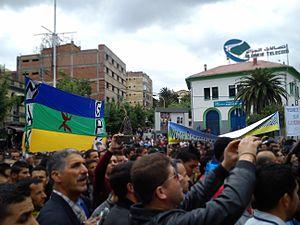
Marche du Mouvement pour l'Autodétermination de la Kabylie le 27 avril 2014 contre la répression de la marche du 20 avril 2014.